Izhorians

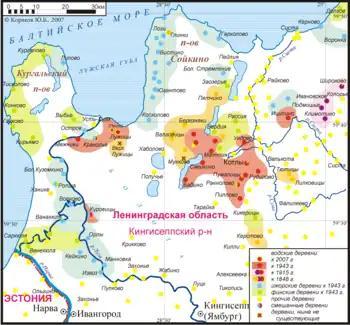
A map of Votic and neighbouring Ingrian-Finnish and Izhorian villages 1848–2007.

The history of the Izhorians is bound to the history of Ingria. It is supposed that shortly after 1000 AD the Izhorians moved from Karelia to the west and south-west. In 1478, the Novgorod Republic, where Ingrians had settled, was united with the Grand Duchy of Moscow, and some of the Izhorians were transferred to the east. The establishment of St Petersburg in 1703 had a great influence on Izhorian culture. World War II had the biggest impact on Izhorians, as devastating battles (such as the Siege of Leningrad) took place on their territory.